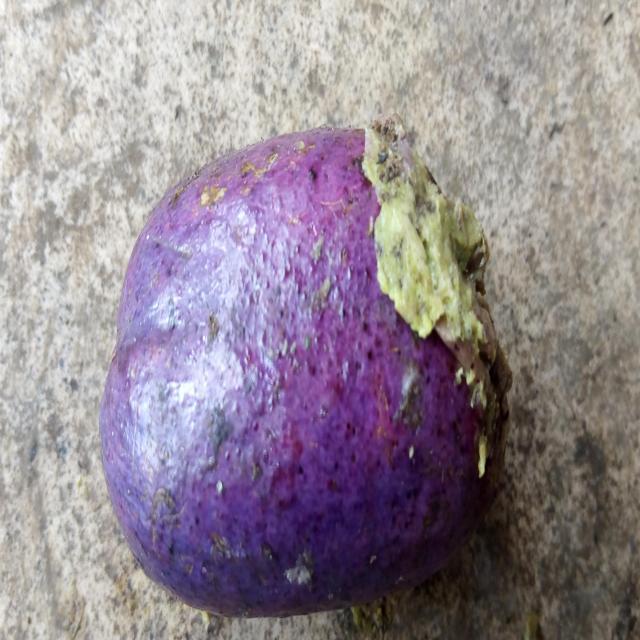
Plum grade: cracked